IRCF360

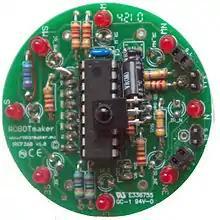
Infrared Control Freak (IRCF360) - Beta

Infrared Control Freak 360 (IRCF360) is a 360-degree proximity sensor and a motion sensing devices, developed by ROBOTmaker. The sensor is in BETA developers release as a low cost (software configurable) sensor for use within research, technical and hobby projects.